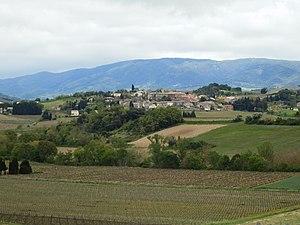
Malras est une commune française, située dans le département de l'Aude en région Occitanie.